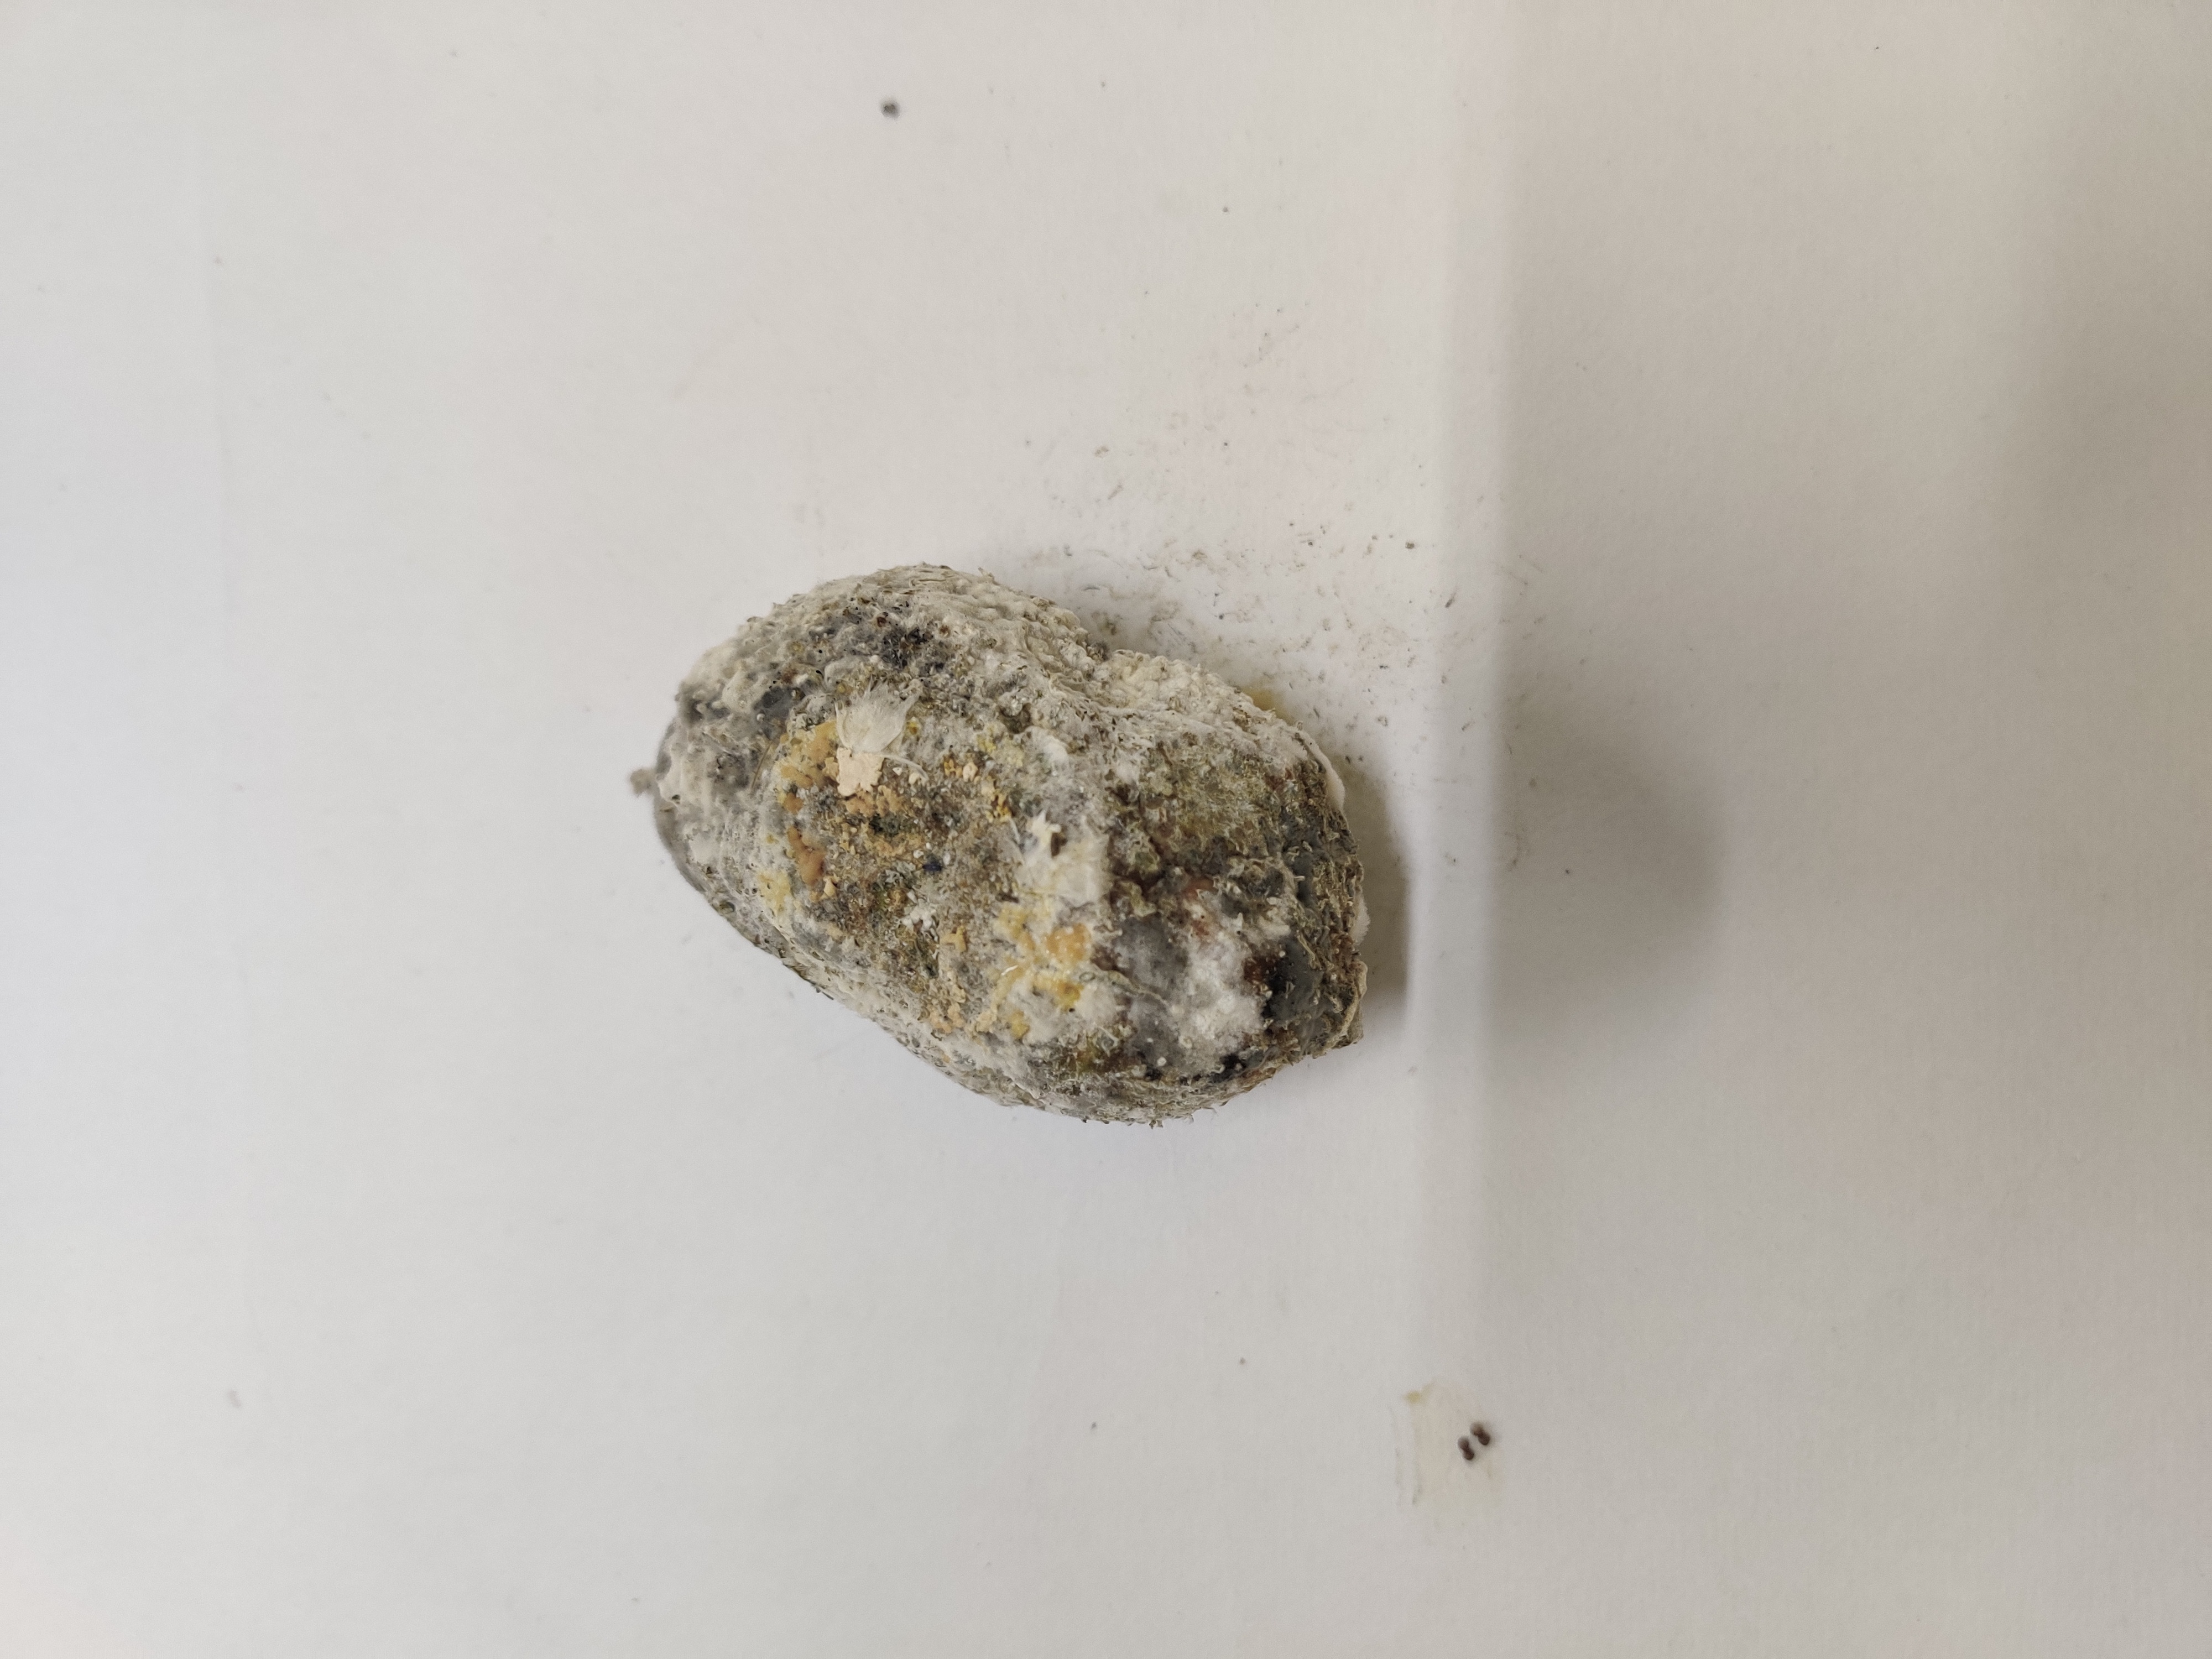
Crop: Spiny Gourd
Condition: Damaged